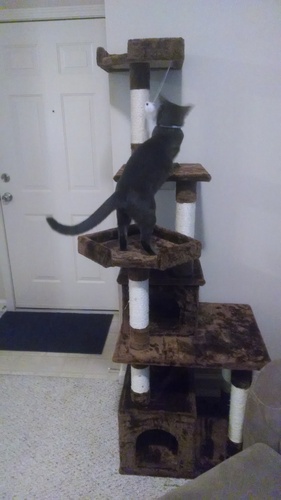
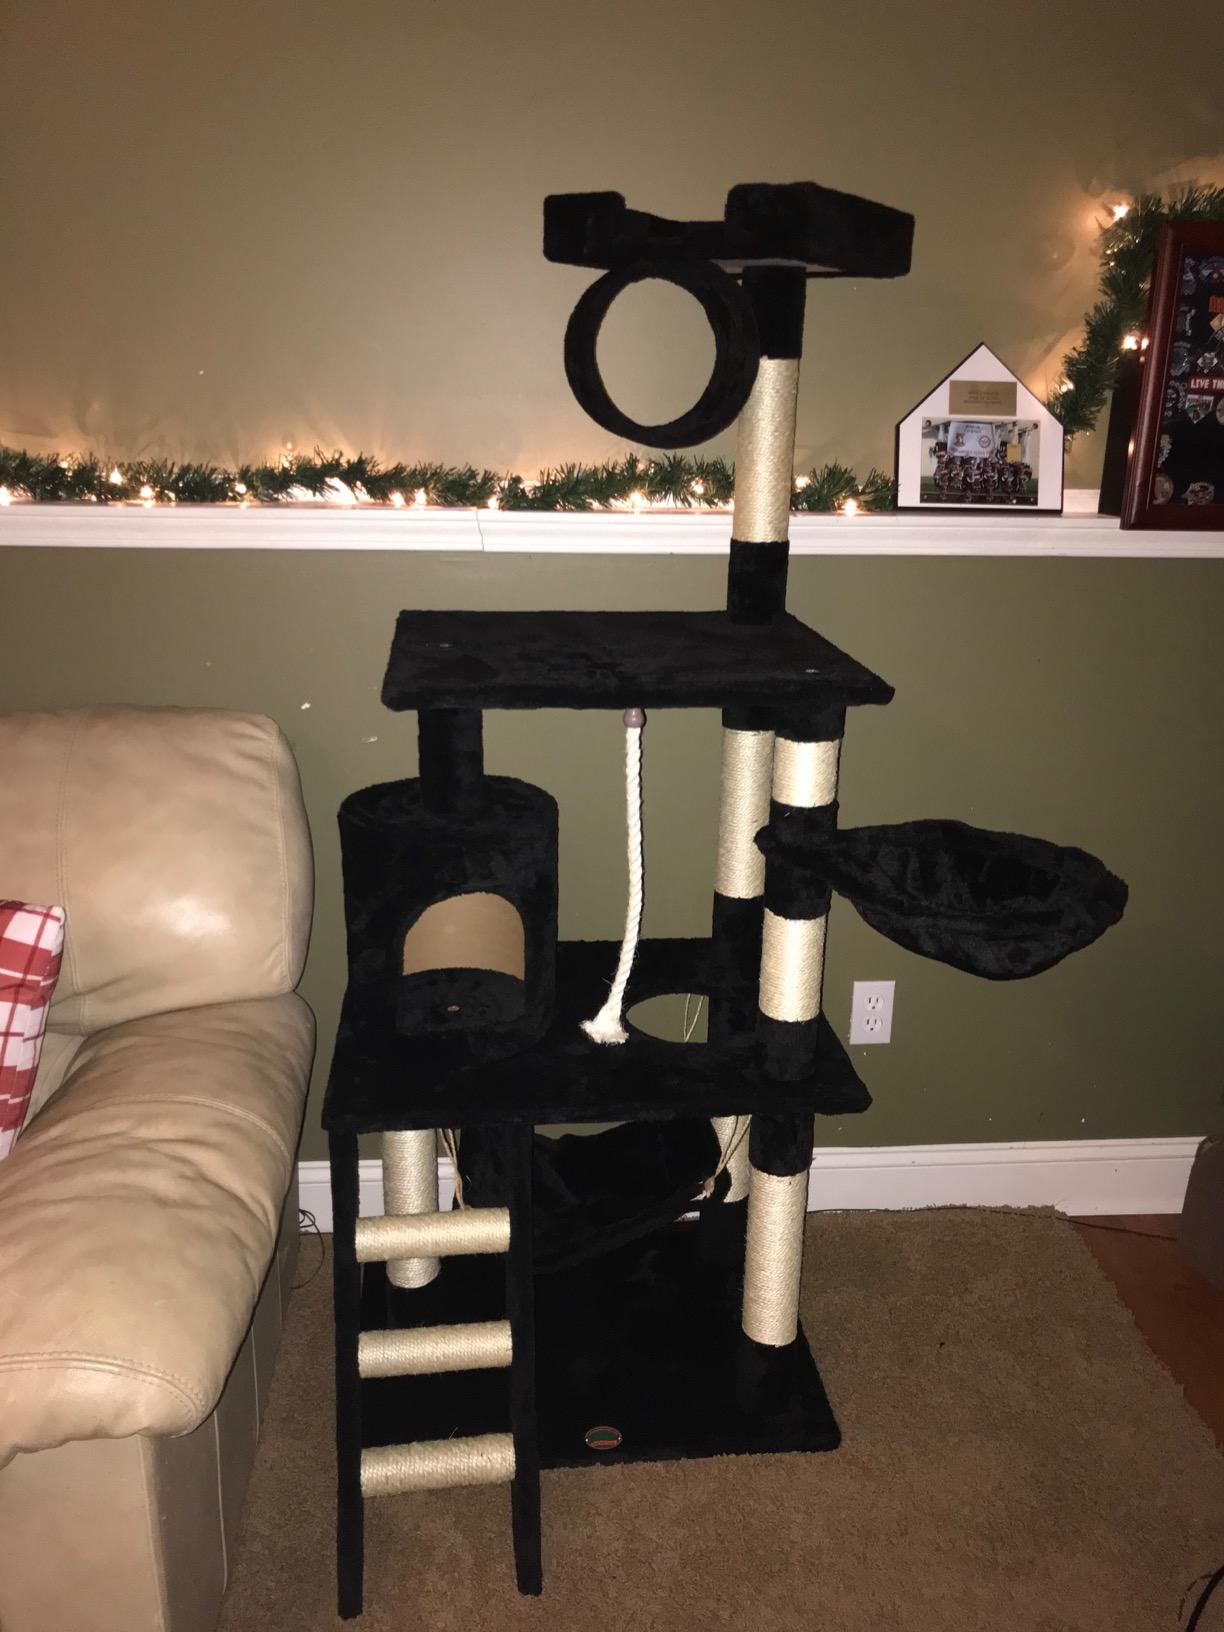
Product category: items_cat tree
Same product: no